Lukas Hupfauf

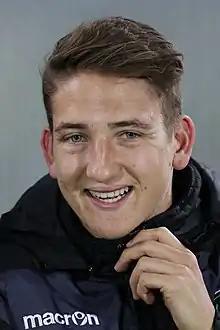

Lukas Hupfauf (born 11 July 1997) is an Austrian footballer who plays as defender for German club FSV Frankfurt.